Alte Messe Leipzig

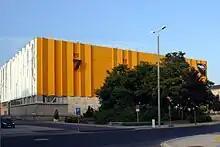
Exhibition hall 7 – Soccer World

Between Alte Messe and the German National Library at Deutscher Platz have been built Bio City Leipzig and the Max Planck Institute for Evolutionary Anthropology as a centre of science. In 2008 the Fraunhofer Institute for Cell Therapy and Immunology (IZI) was finished; its annexes are called "daughter-cells". In 2013, "BioCube" beside Bio City was opened, some tenants of the last one moved into the new building. Alongside Bio City is also housed Inspirata, a collection of interactive mathematical and natural scientific exhibits. The building of the Bio City Leipzig (Architects: Spengler . Wiescholek from Hamburg) was in 2003 awarded the "Architekturpreis der Stadt Leipzig" (Architecture Award of the City of Leipzig). In October 2021, the significant growing biotechnological business "c-LEcta" saved its place in the new BioSquare whose construction started in 2022.